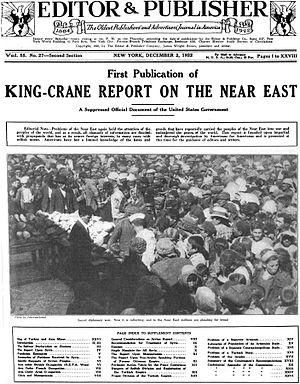
La commission King-Crane, officiellement dénommée commission inter-alliées sur les mandats en Turquie, est une commission d'enquête nommée par le président américain Woodrow Wilson afin d'enquêter sur le devenir des territoires non turcs de l'ancien empire Ottoman. Menée par deux personnalités américaines, elle a enquêté du 29 mai au 27 juillet 1919. Ses dispositions ont été enterrées.